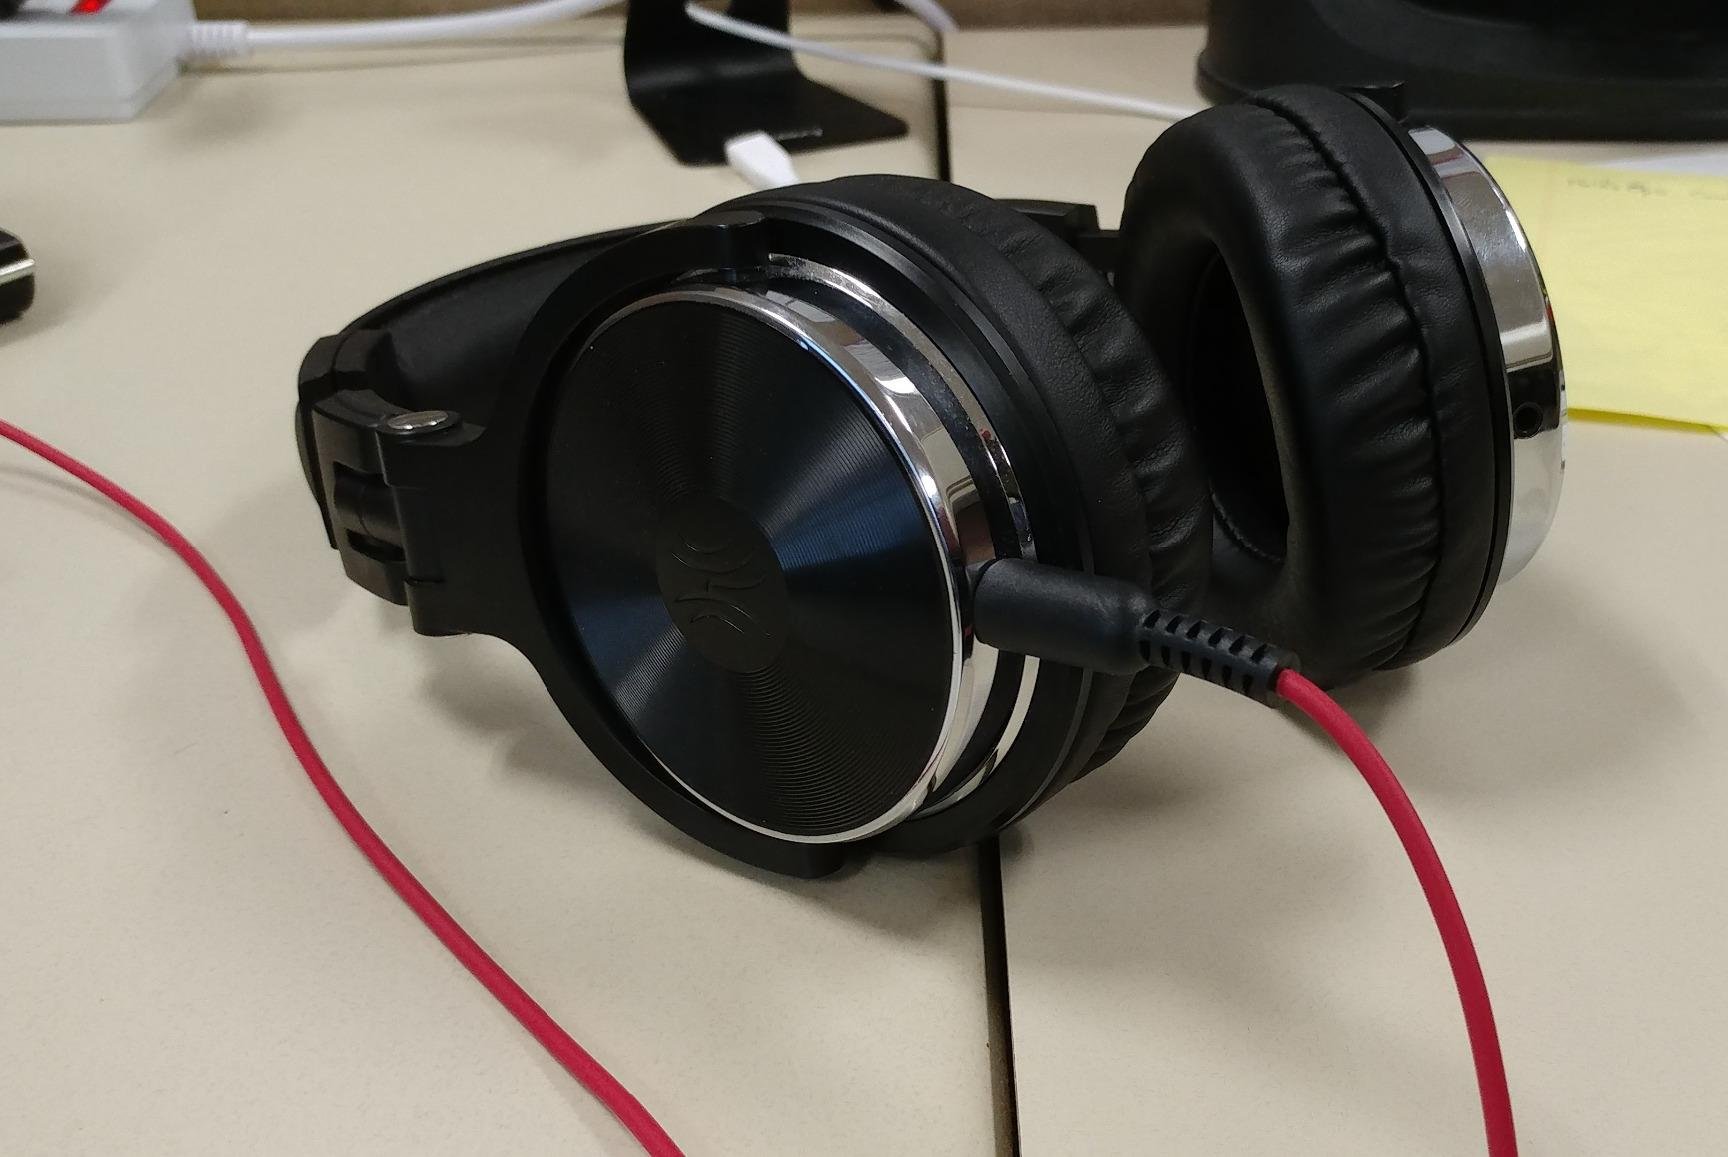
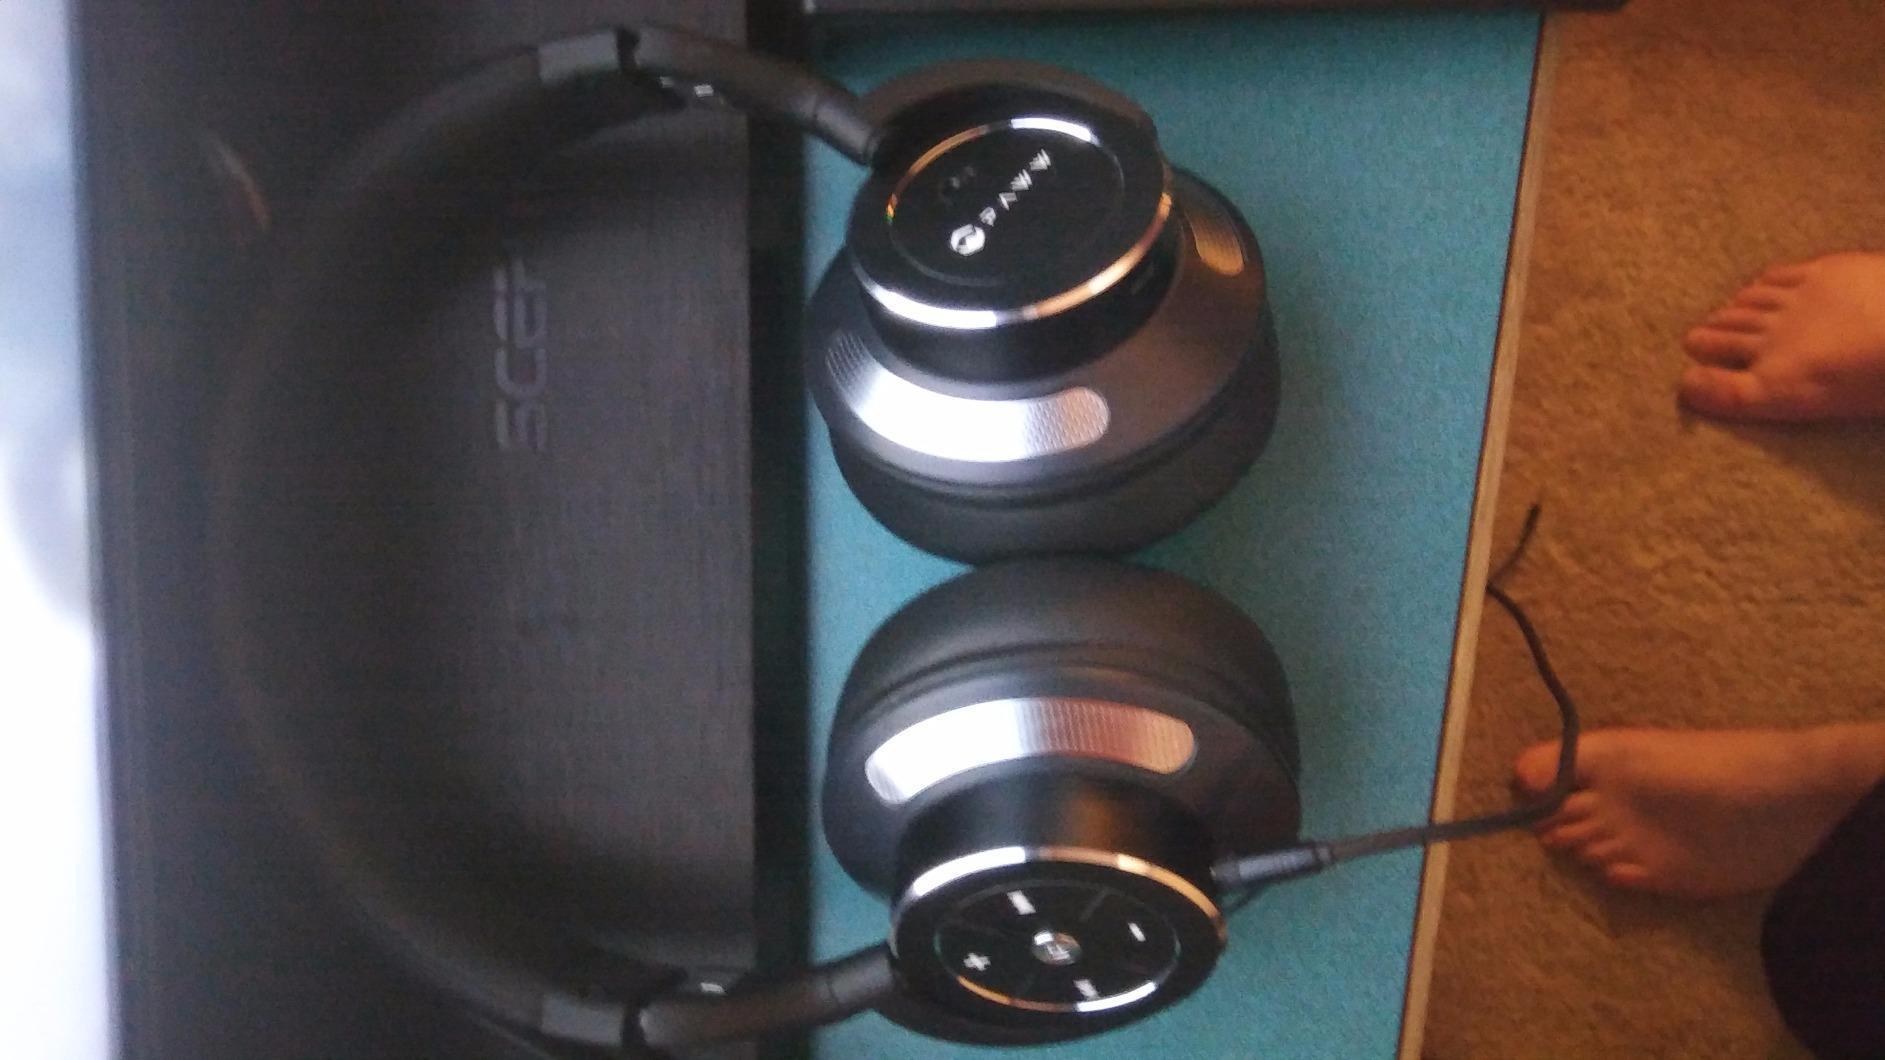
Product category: headphones
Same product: no